Genovese crime family

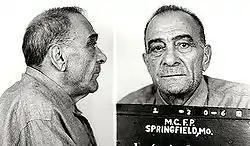
Vito Genovese's mugshot

Having taken control of what was renamed the Genovese crime family in 1957, Genovese decided to organize a Mafia conference to legitimize his new position. Held at mobster Joseph "Joe the Barber" Barbara's estate in Apalachin, New York, the Apalachin meeting attracted over 100 mobsters from around the nation. However, local law enforcement stumbled upon the meeting and quickly surrounded the estate. As the meeting broke up, the police stopped a car driven by Russell Bufalino, whose passengers included Genovese and three other men, at a roadblock as they left the estate. Mafia leaders were chagrined by the public exposure and bad publicity from the Apalachin meeting, and generally blamed Genovese for the fiasco. All those apprehended were fined, up to $10,000 each, and given prison sentences ranging from three to five years, but all the convictions were overturned on appeal in 1960.